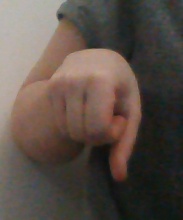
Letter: waw